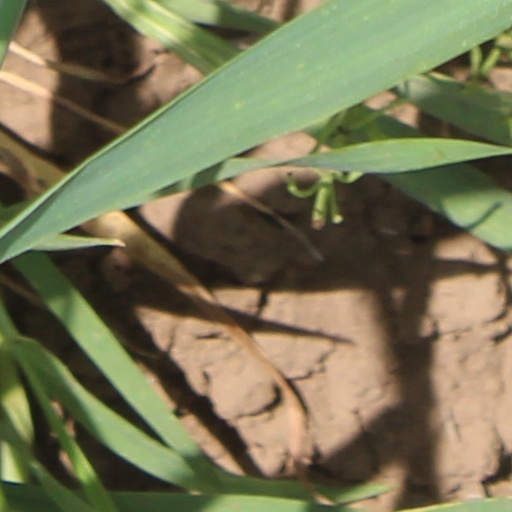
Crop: wheat